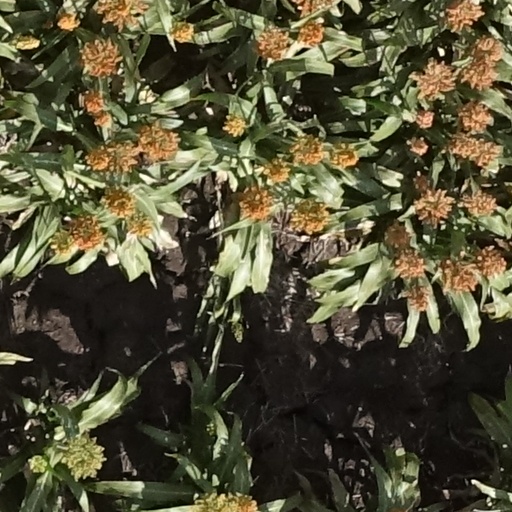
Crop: sorghum